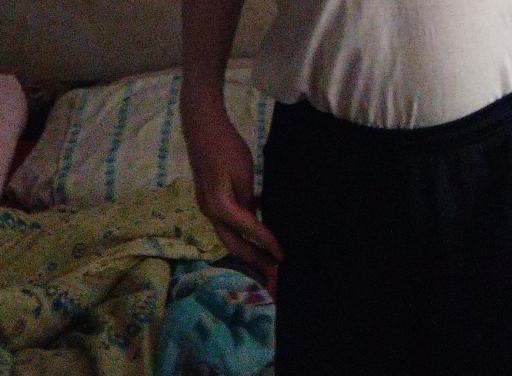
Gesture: no_gesture